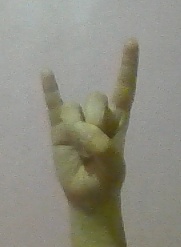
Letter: la